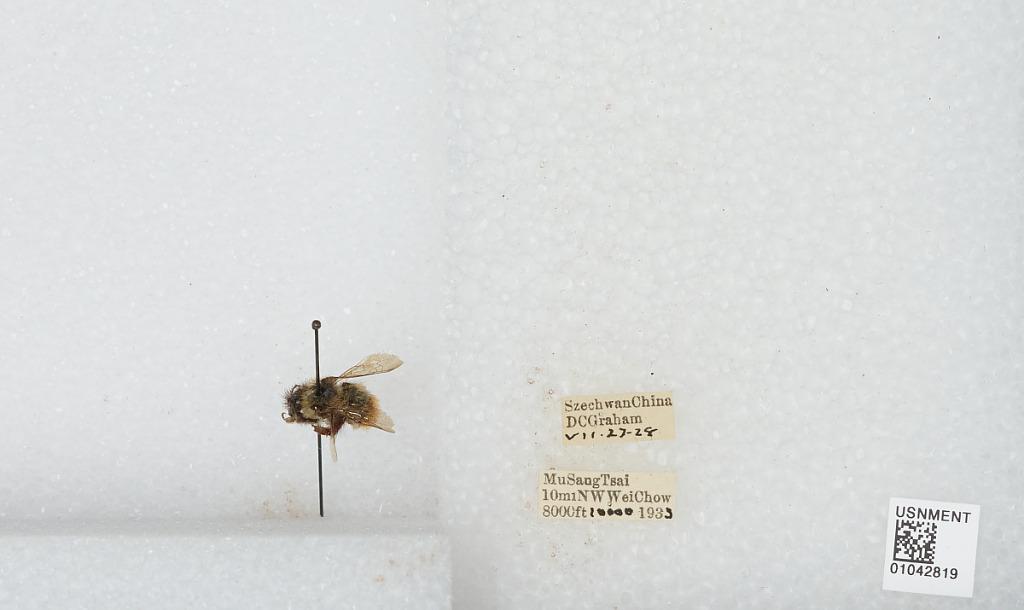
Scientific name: Bombus sp.
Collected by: D. Graham
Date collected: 1933-7-27
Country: China
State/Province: Sichuan
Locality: Mu Sang Tsai 10 mi NW Wei Chow